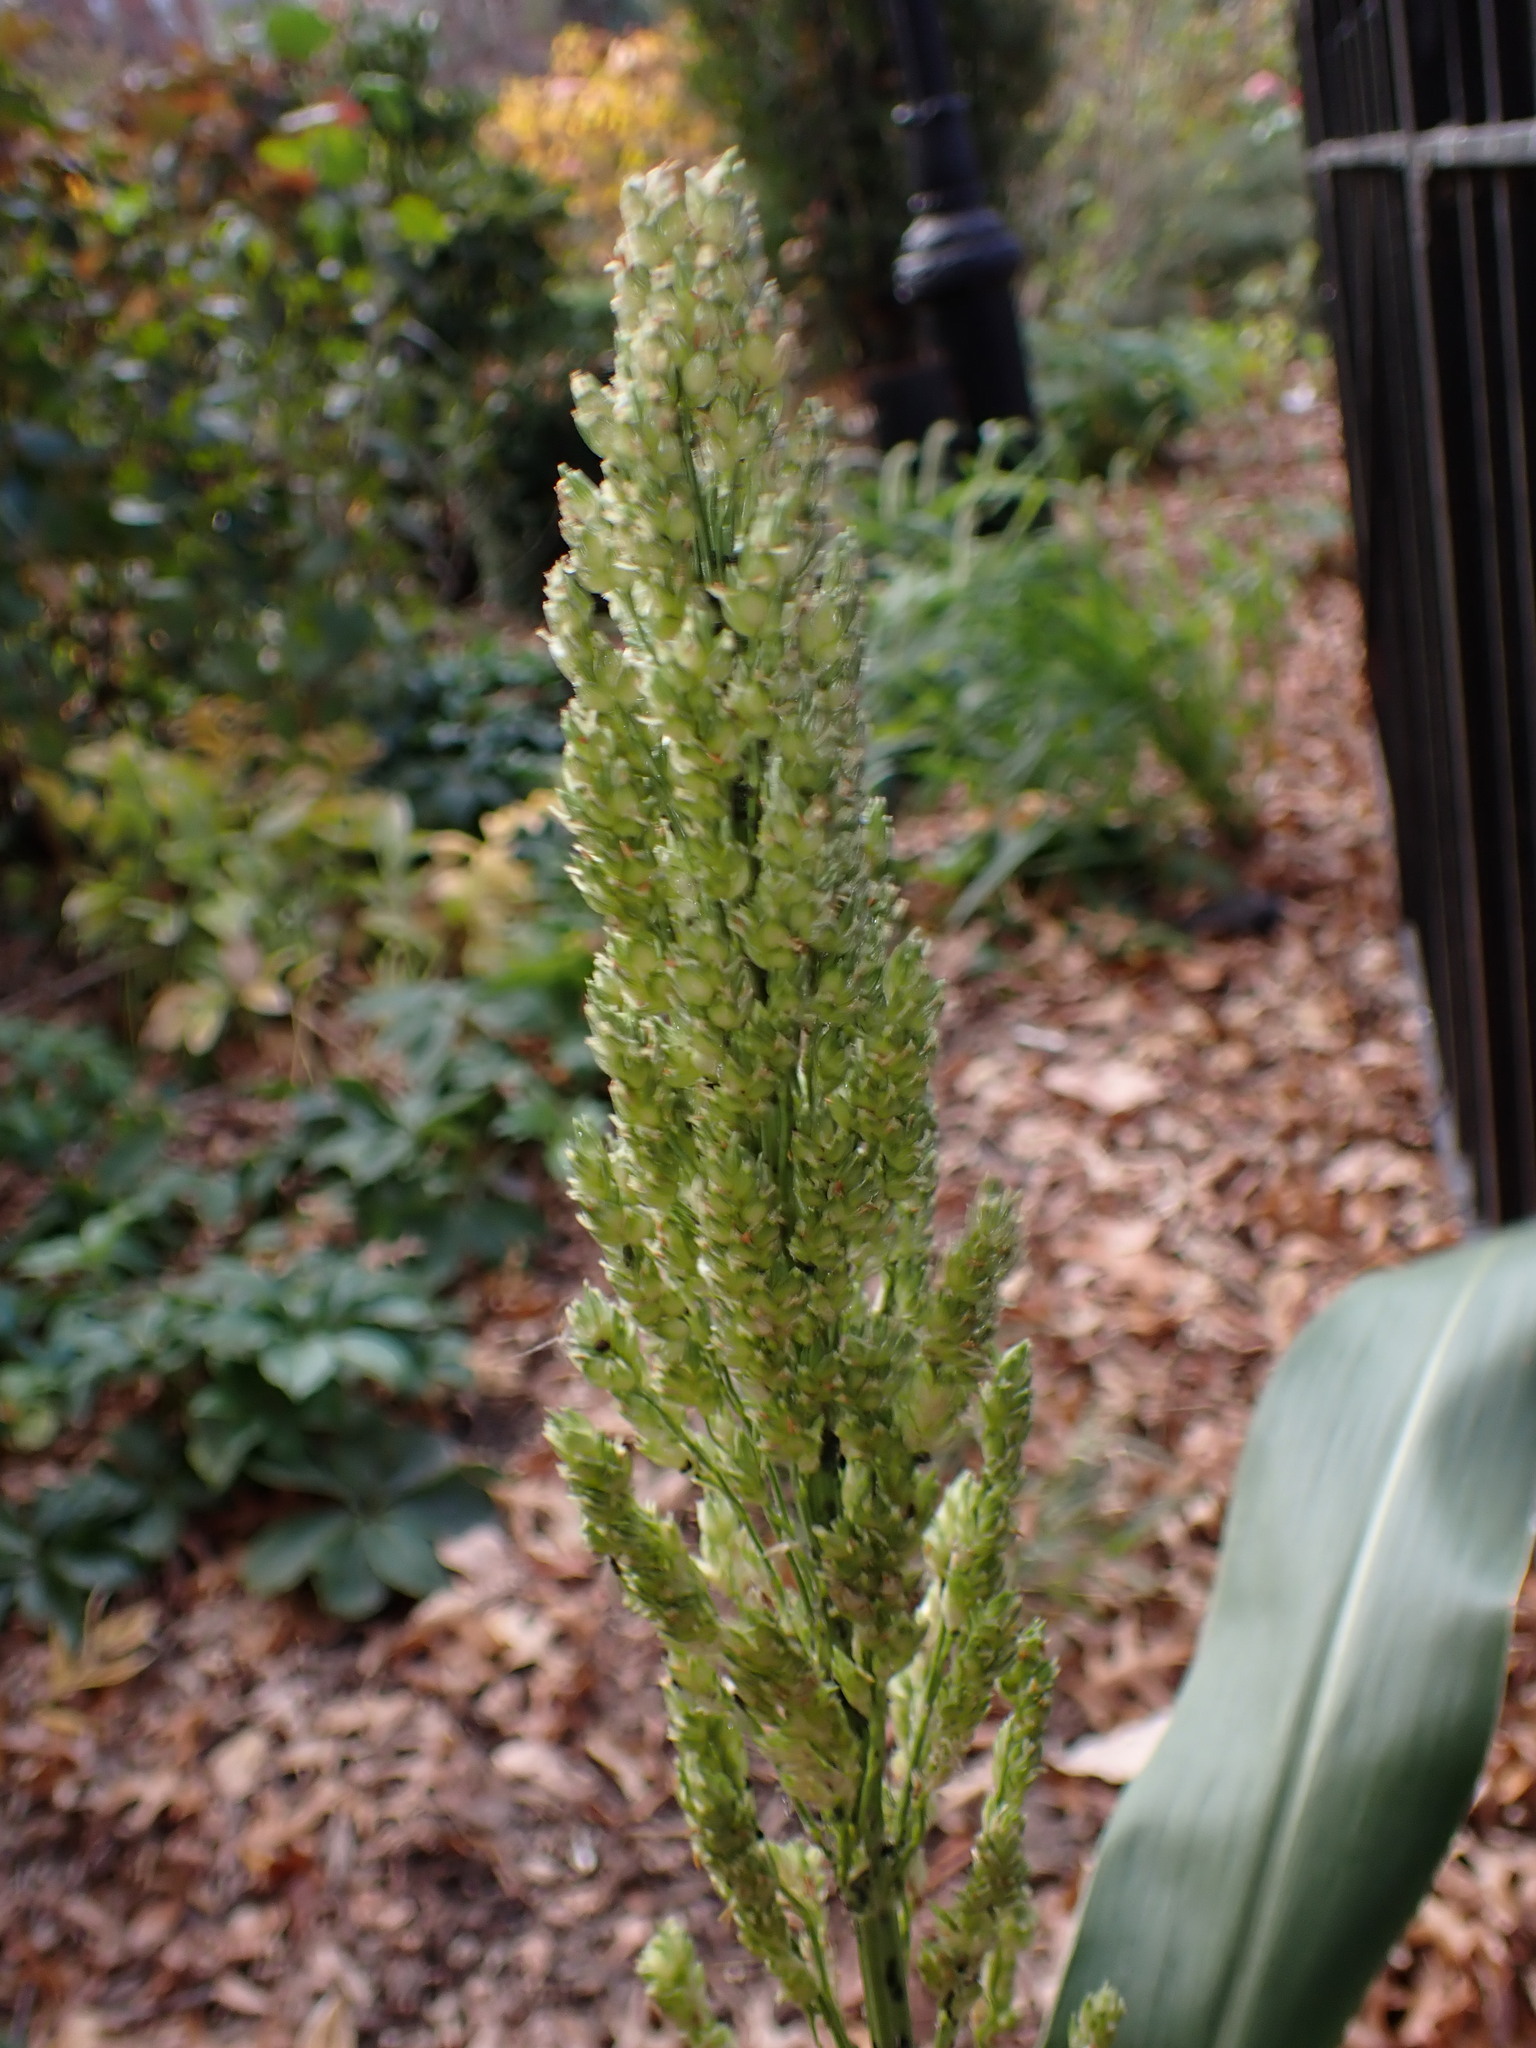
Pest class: bird_cherry_oat_aphid